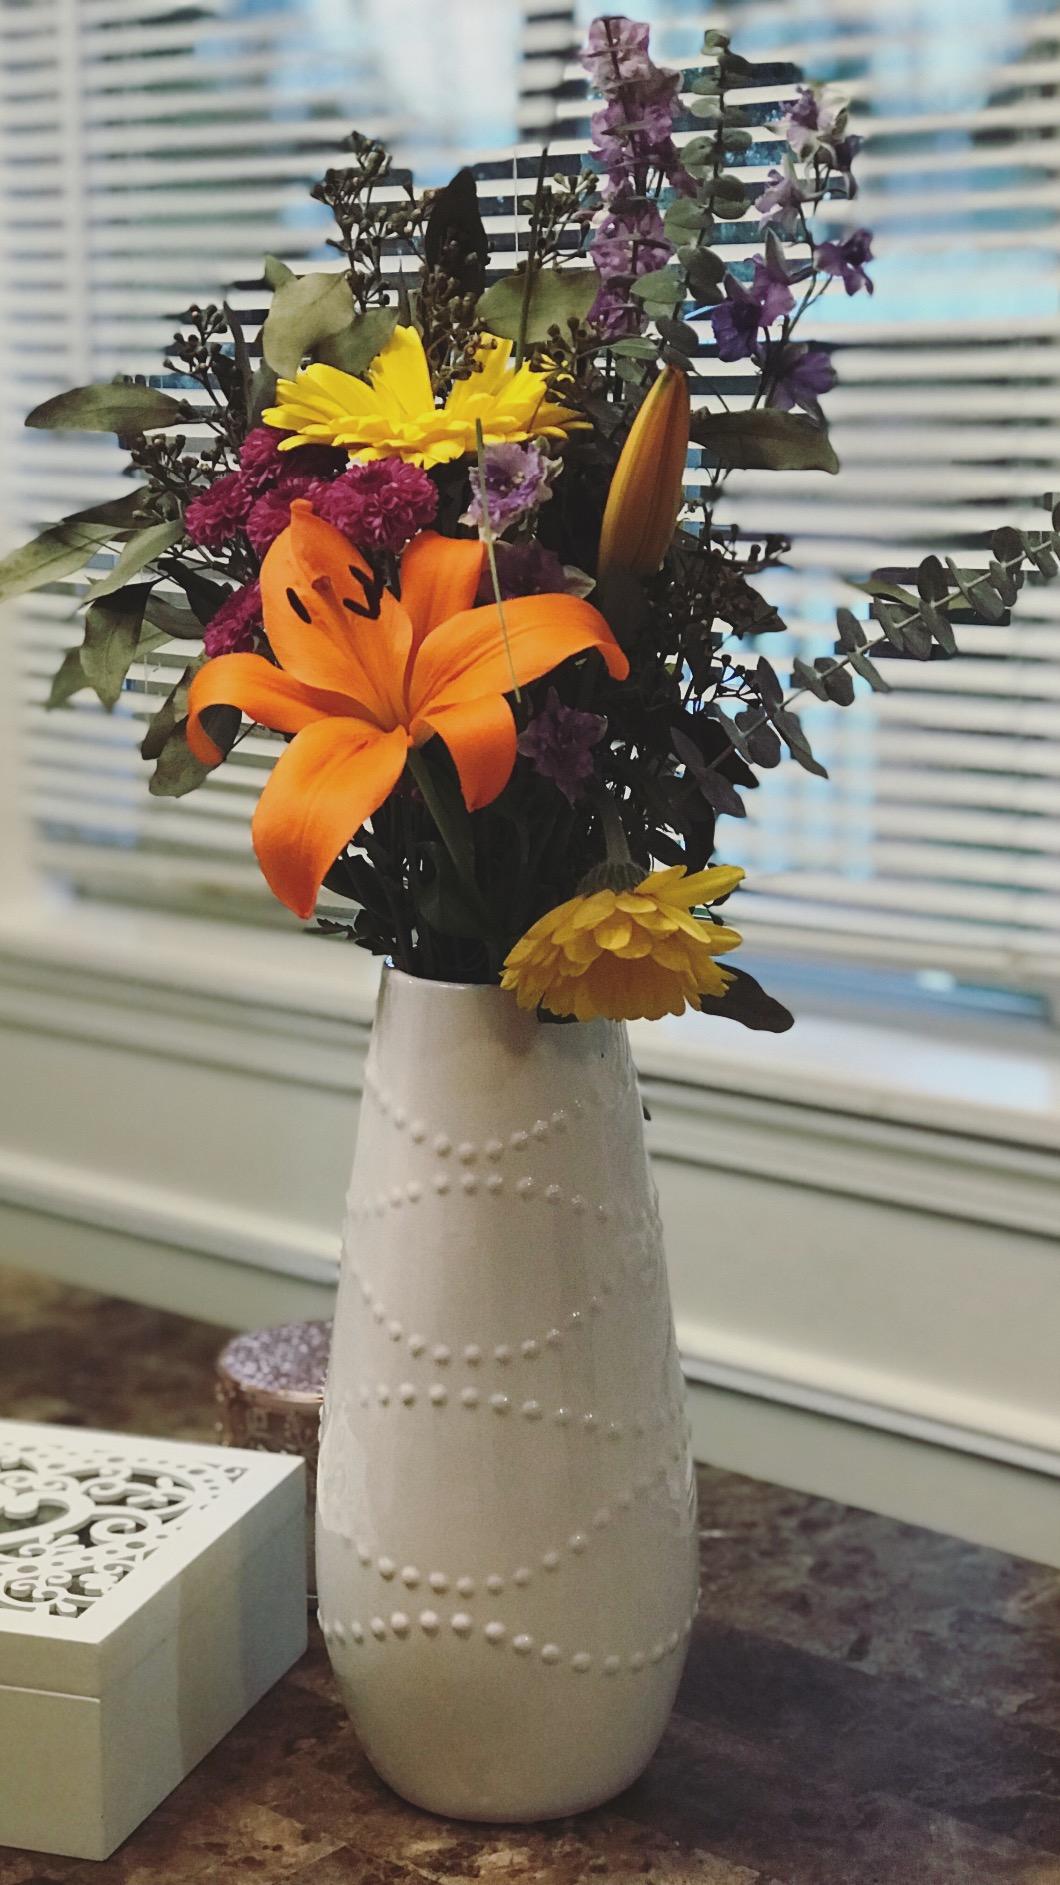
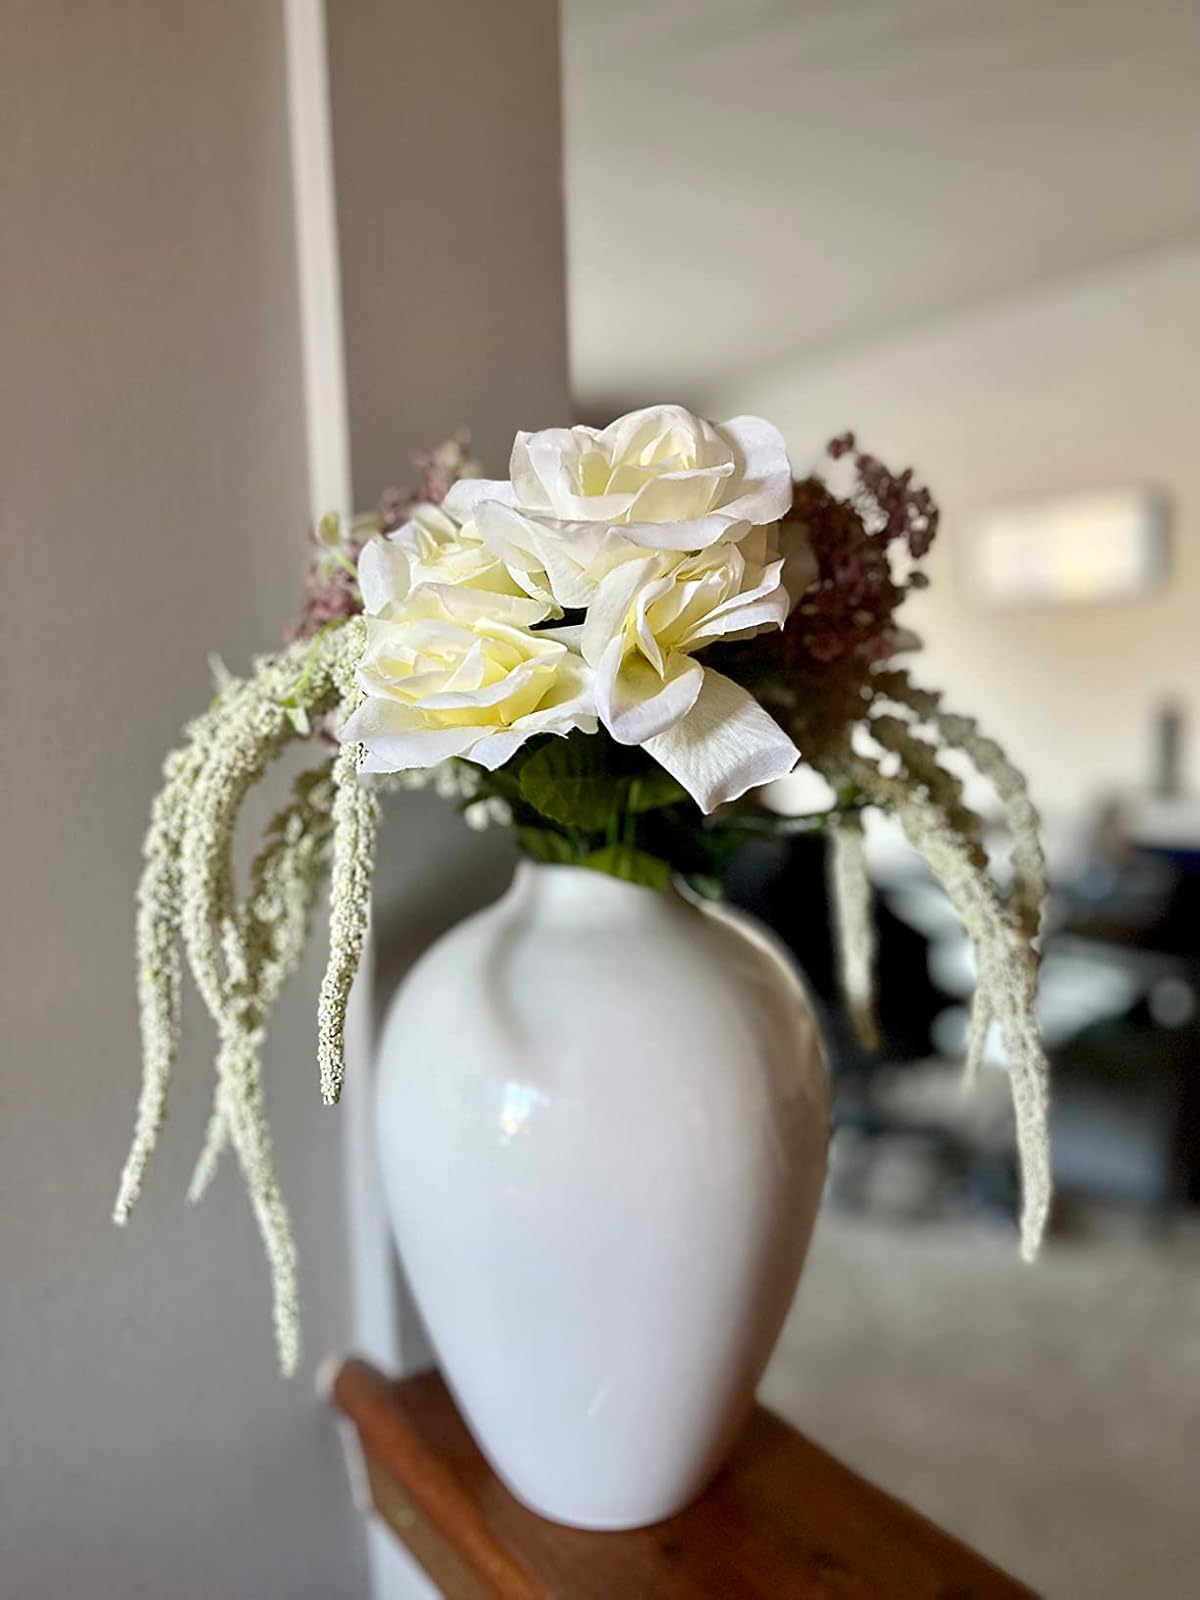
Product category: vase
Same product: no